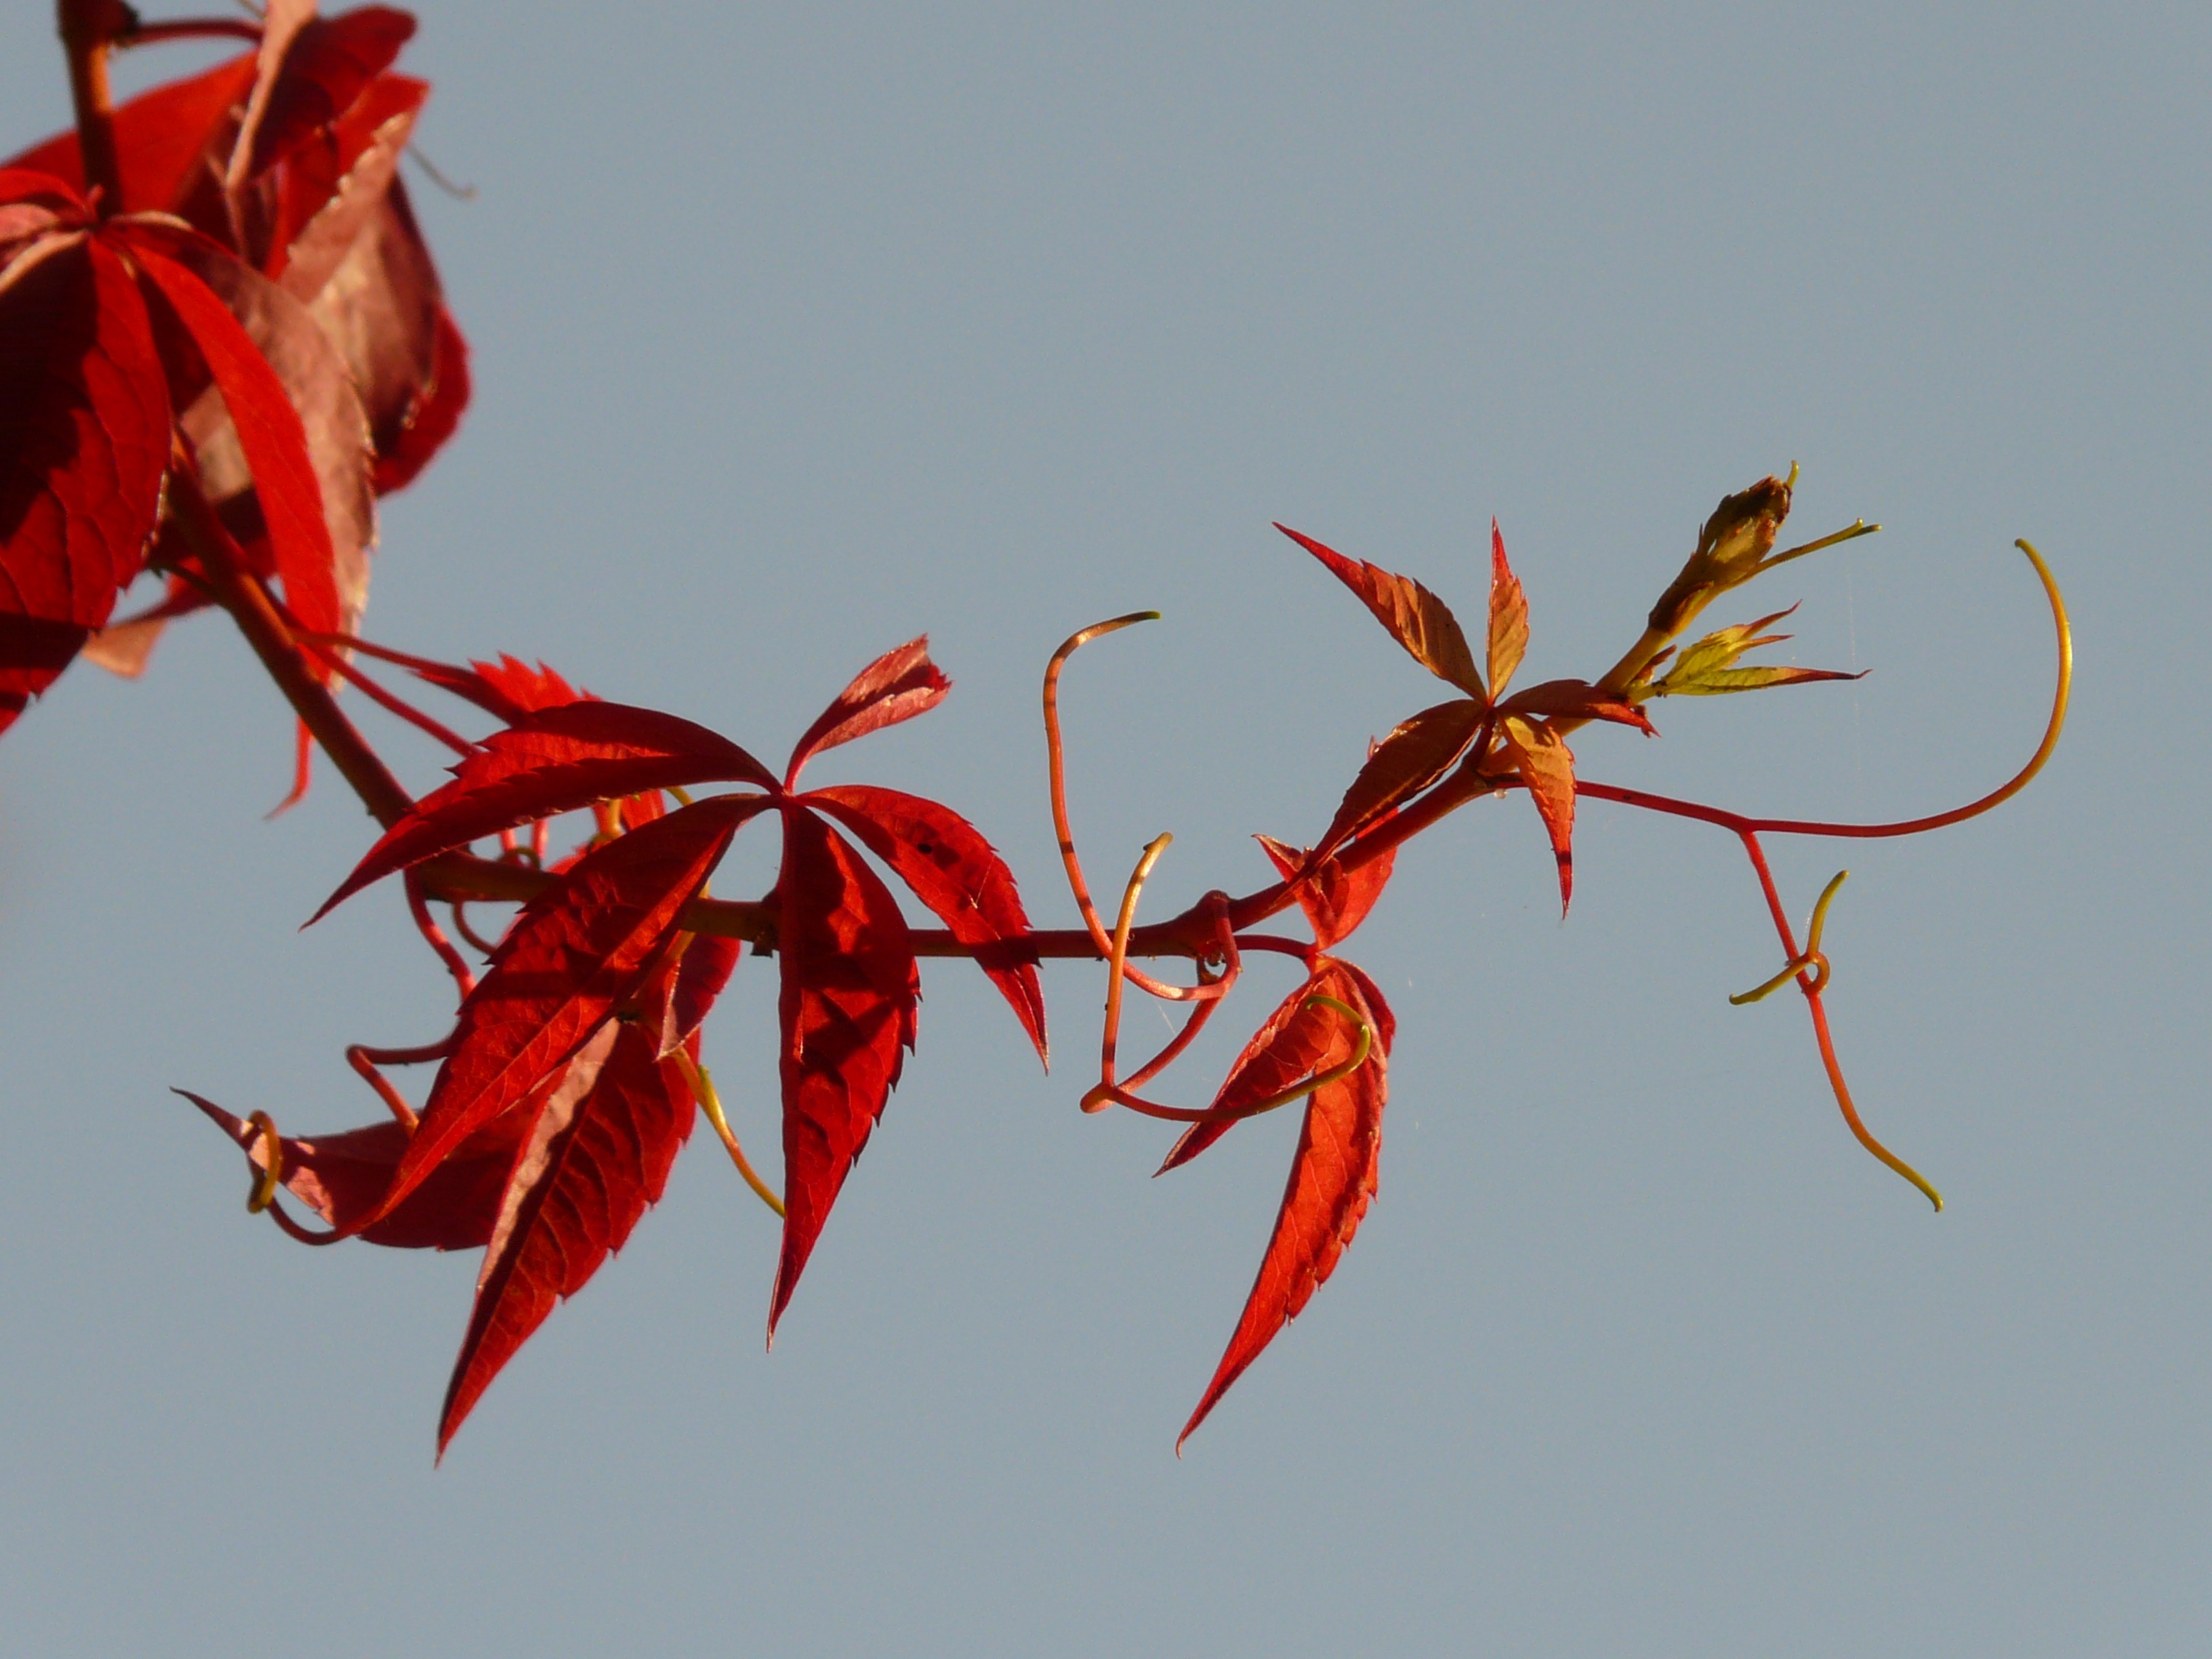
tree, branch, plant, vine, wine, leaf, flower, wild, red, color, autumn, climber, flora, season, maple tree, twig, maple leaf, emerge, leaves, vines, fall foliage, autumn colours, shoots, macro photography, wine partner, entwine, flowering plant, vitis, grape crop, facade green, rank growths, whip vine, plant stem, woody plant, land plant, vinifera